Steve Albini

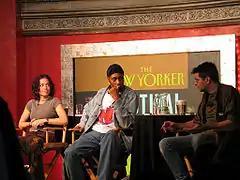
Albini (right) with Ani DiFranco and RZA at "The New Yorker" festival in September 2005

Albini's recording style was influenced by the English producer and engineer John Loder, who recorded numerous early punk records quickly and cheaply. Loder engineered a session with Big Black, and impressed Albini with his efficiency, knowledge of the equipment and "sensitivity to the band". Albini was also influenced by the sound engineer Iain Burgess, who inspired him to avoid excessive overdubbing and processing, click tracks, and only using rooms with little natural reverberation. Albini would spend about a week on average making an album, including mixing.